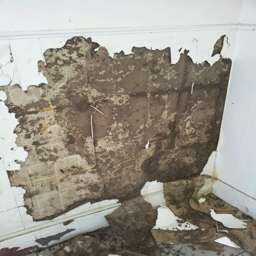
this photo shows how well # termites can hide behind walls